1929 24 Hours of Le Mans

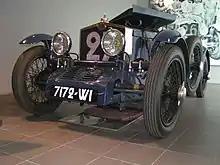
Tracta Type A

The Lagonda works team had had a very disappointing season in 1928, with only one finish from seven entries in three races. However, a new team of Lagonda-owners (PERR) and the company's main agents, Fox & Nichol, approached the company to prepare four cars for racing. Major revisions were made to the 2-Litre Speed, including lowering the chassis, uprating the engine and fitting a tougher gearbox and suspension, all combining to give it a top speed of 160 kp/h (100 mph). One was entered for Le Mans, driven by Tim Rose-Richards and Brian Lewis, "Baron" Essendon. By contrast, the Alvis had been successful and returned with two of their new FA8/15 model. Still with front-wheel drive, the 1.5-litre engine now had a Roots supercharger. Drivers were 1927-winner and journalist Sammy Davis with Leon Cushman and Cyril Paul with Bill Urquhart-Dykes.